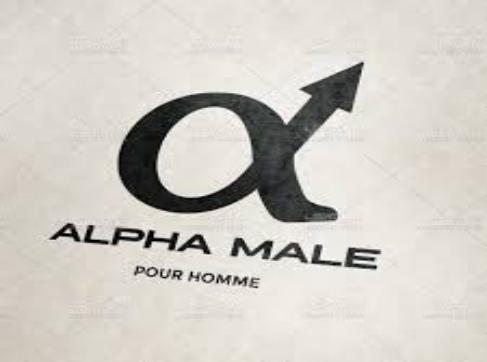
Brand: Alpha Male
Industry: Others